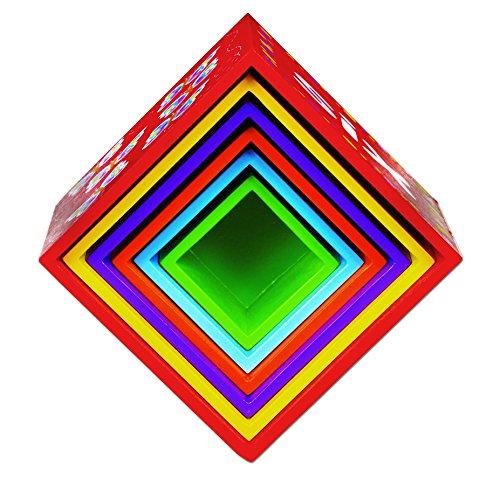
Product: Small Wold Toys Ryan's Room - Sky High Stacking Blocks
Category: Toys & Games | Building Toys | Stacking Blocks
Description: The fun really stacks up with the Sky High Stacking Blocks from the Small World Toys Ryan's Room collection.
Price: $22.98
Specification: ProductDimensions:4.8x4.8x8.5inches|ItemWeight:1.2pounds|ShippingWeight:1.2pounds(Viewshippingratesandpolicies)|DomesticShipping:ItemcanbeshippedwithinU.S.|InternationalShipping:ThisitemcanbeshippedtoselectcountriesoutsideoftheU.S.LearnMore|ASIN:B00CN3M5PK|Itemmodelnumber:5459461|Manufacturerrecommendedage:12months-5years